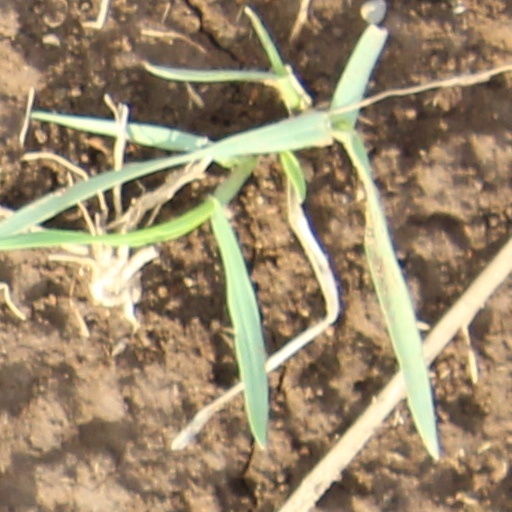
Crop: wheat